Narre Warren

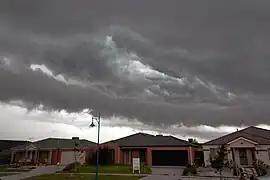
Summer storms over Narre Warren residences

Narre Warren is a suburb in Melbourne, Victoria, Australia, 38 km southeast of Melbourne's Central Business District, located within the City of Casey local government area. Narre Warren recorded a population of 27,689 at the 2021 census.